Jani Leinonen

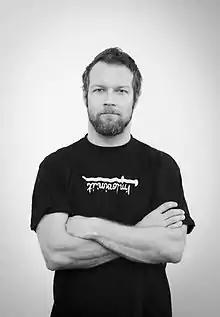
Jani Leinonen in 2015.

Jani Leinonen (born 22 March 1978 in Hyvinkää) is a Finnish visual artist. Leinonen is known for his public artworks criticising capitalism by using the imagery and icons of corporate brands. He graduated from the Helsinki Academy of Fine Arts in 2002.